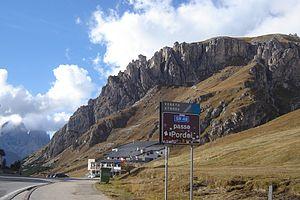
Le col Pordoi est situé dans les Dolomites, massif montagneux des Alpes italiennes. Situé entre le groupe du Sella au nord et le groupe de la Marmolada au sud, il relie le val di Fassa à la vallée du Cordevole. En outre, la frontière entre les régions italiennes du Trentin-Haut-Adige et de Vénétie passe par le col, culminant à 2 239 mètres d'altitude.